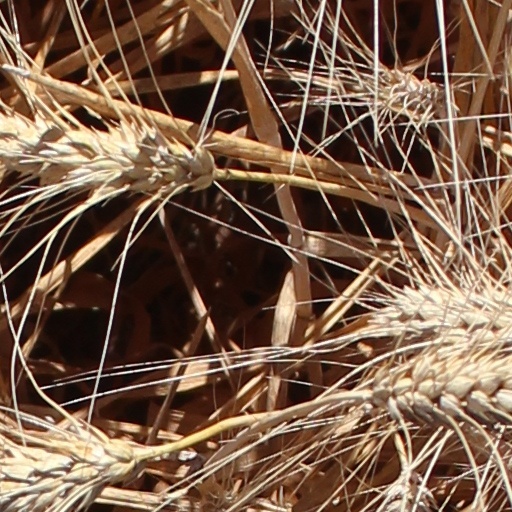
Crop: wheat